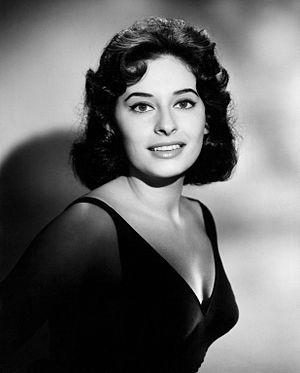
Ina Balin est une actrice américaine, née Ina Sandra Rosenberg le 12 novembre 1937 à New York — Brooklyn, morte le 20 juin 1990 à New Haven.